Alexander Bari

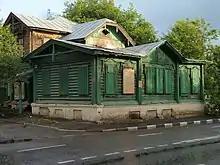
One of the preserved buildings of the former Bari plant (2010)

In 1880 Alexander Bari founded the ‘A. V. Bari Technical Company’ and invited Vladimir Shukhov as a chief engineer. Later the company was renamed into ‘A. V. Bari Construction Company’. It offered various services from design to construction and soon gained wide recognition both in the Russian Empire and abroad.